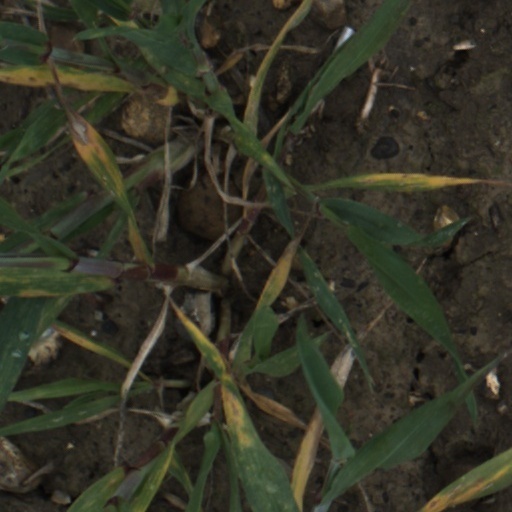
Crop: wheat